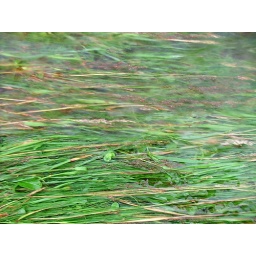
grass under flood water